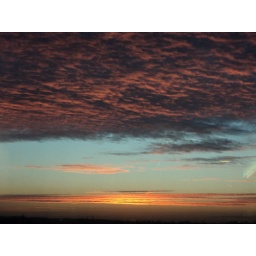
Beautiful sunset from the 6th floor of the Universal Music building in Hammersmith